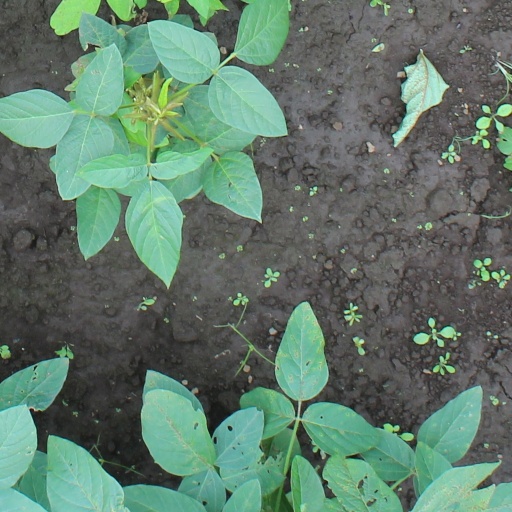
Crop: soybean